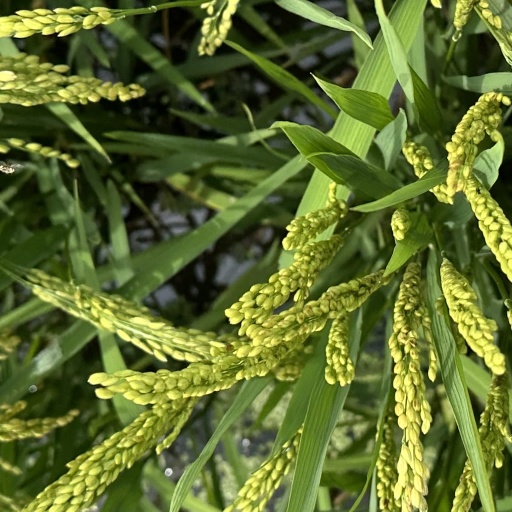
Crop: rice